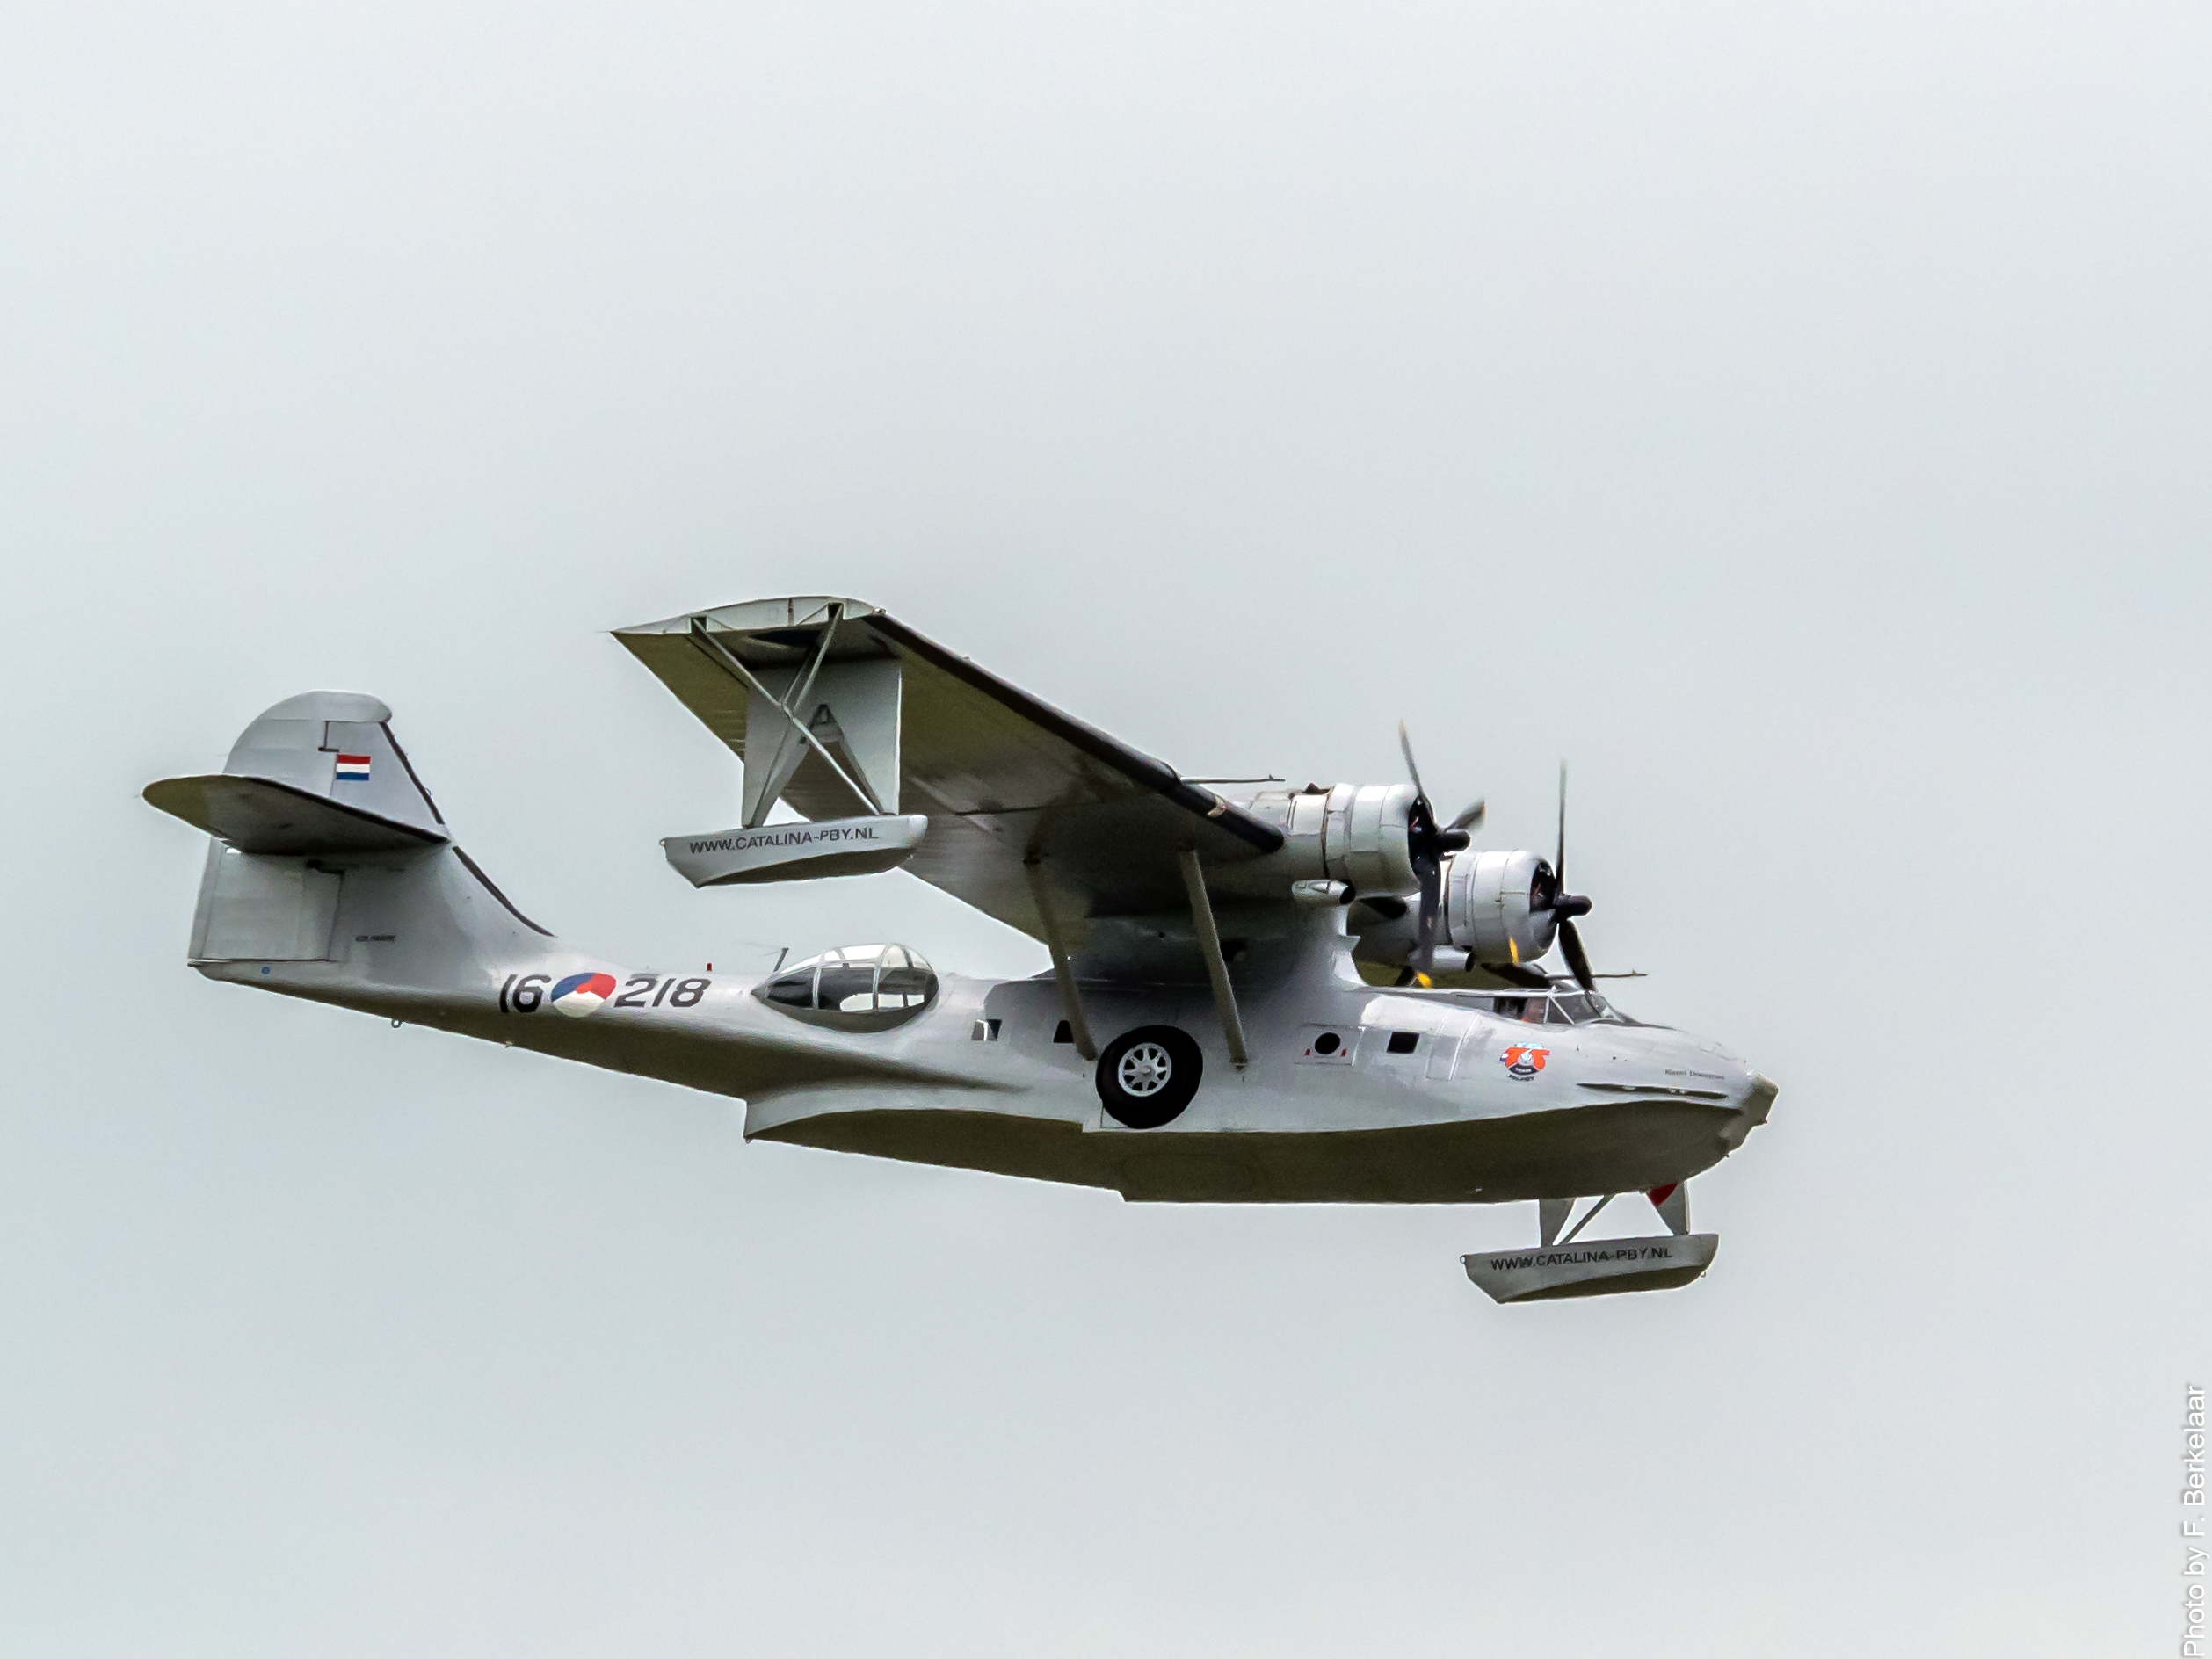
airplane, aircraft, vehicle, aviation, nederland, biplane, koninklijkeluchtmacht, seaplane, nl, leeuwarden, friesland, defensie, luchtmachtdagen, luchtmachtdagen2016, leeuwardenairport, vliegbasisleeuwarden, frysln, ljouwert, olympusm40150mmf28mc14, koninklijkemarine, catalina, pby5a, catalinepby5a, watervliegtuig, 16218, kareldoorman, marineluchtvaarddienst, mld, historischerfgoed, stichtingcatalina, light aircraft, flying boat, military aircraft, aircraft engine, propeller driven aircraft, consolidated pby catalina